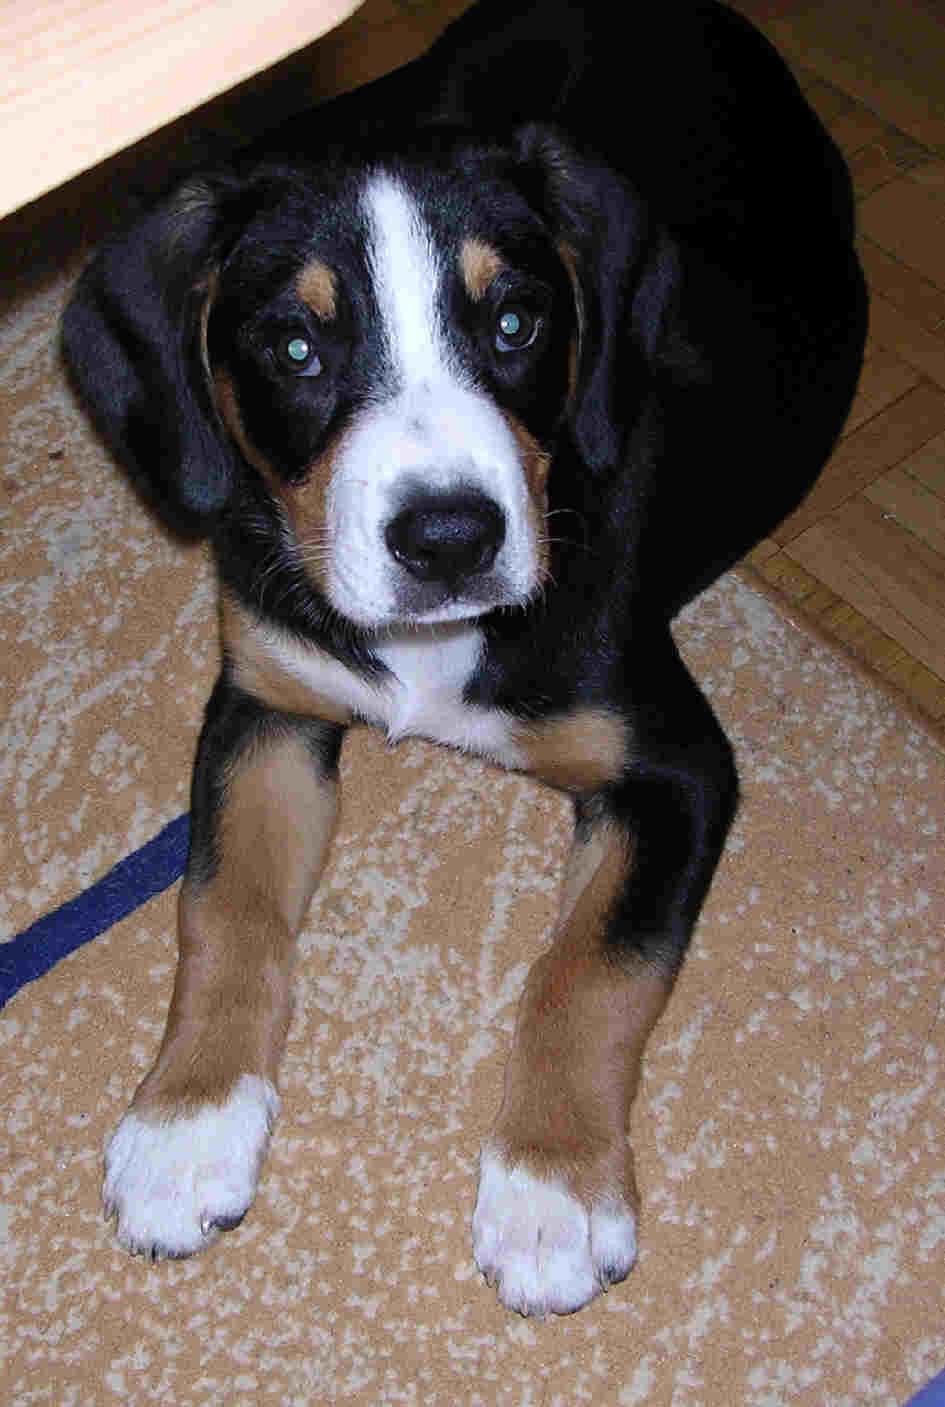
EntleBucher